William Jones (philologist)

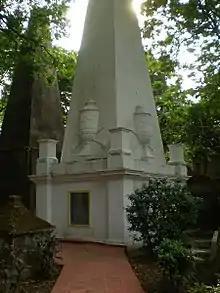
Tomb of William Jones in South Park Street Cemetery, Kolkata.

In 1770, Jones joined the Middle Temple and studied law for three years, a preliminary to his life-work in India. He was elected a Fellow of the Royal Society on 30 April 1772. In 1773, he was elected a member of The Club, of which he became president in 1780. He spent some time as a circuit judge in Wales, and then became involved in politics: he made a fruitless attempt to resolve the American Revolution in concert with Benjamin Franklin in Paris, and ran for the post of Member of Parliament from Oxford in the general election of 1780, but was unsuccessful.